2009 WTA Tour Championships

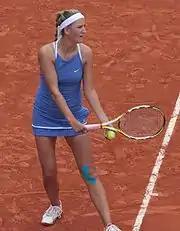
Victoria Azarenka wins her debut match

The action in the 2009 Year-end championship started in the White Group between debutant Victoria Azarenka and last year's semifinalist Jelena Janković.